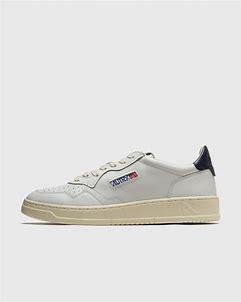
Brand: Autry
Model: Action Shoes Autry Action Medalist 1